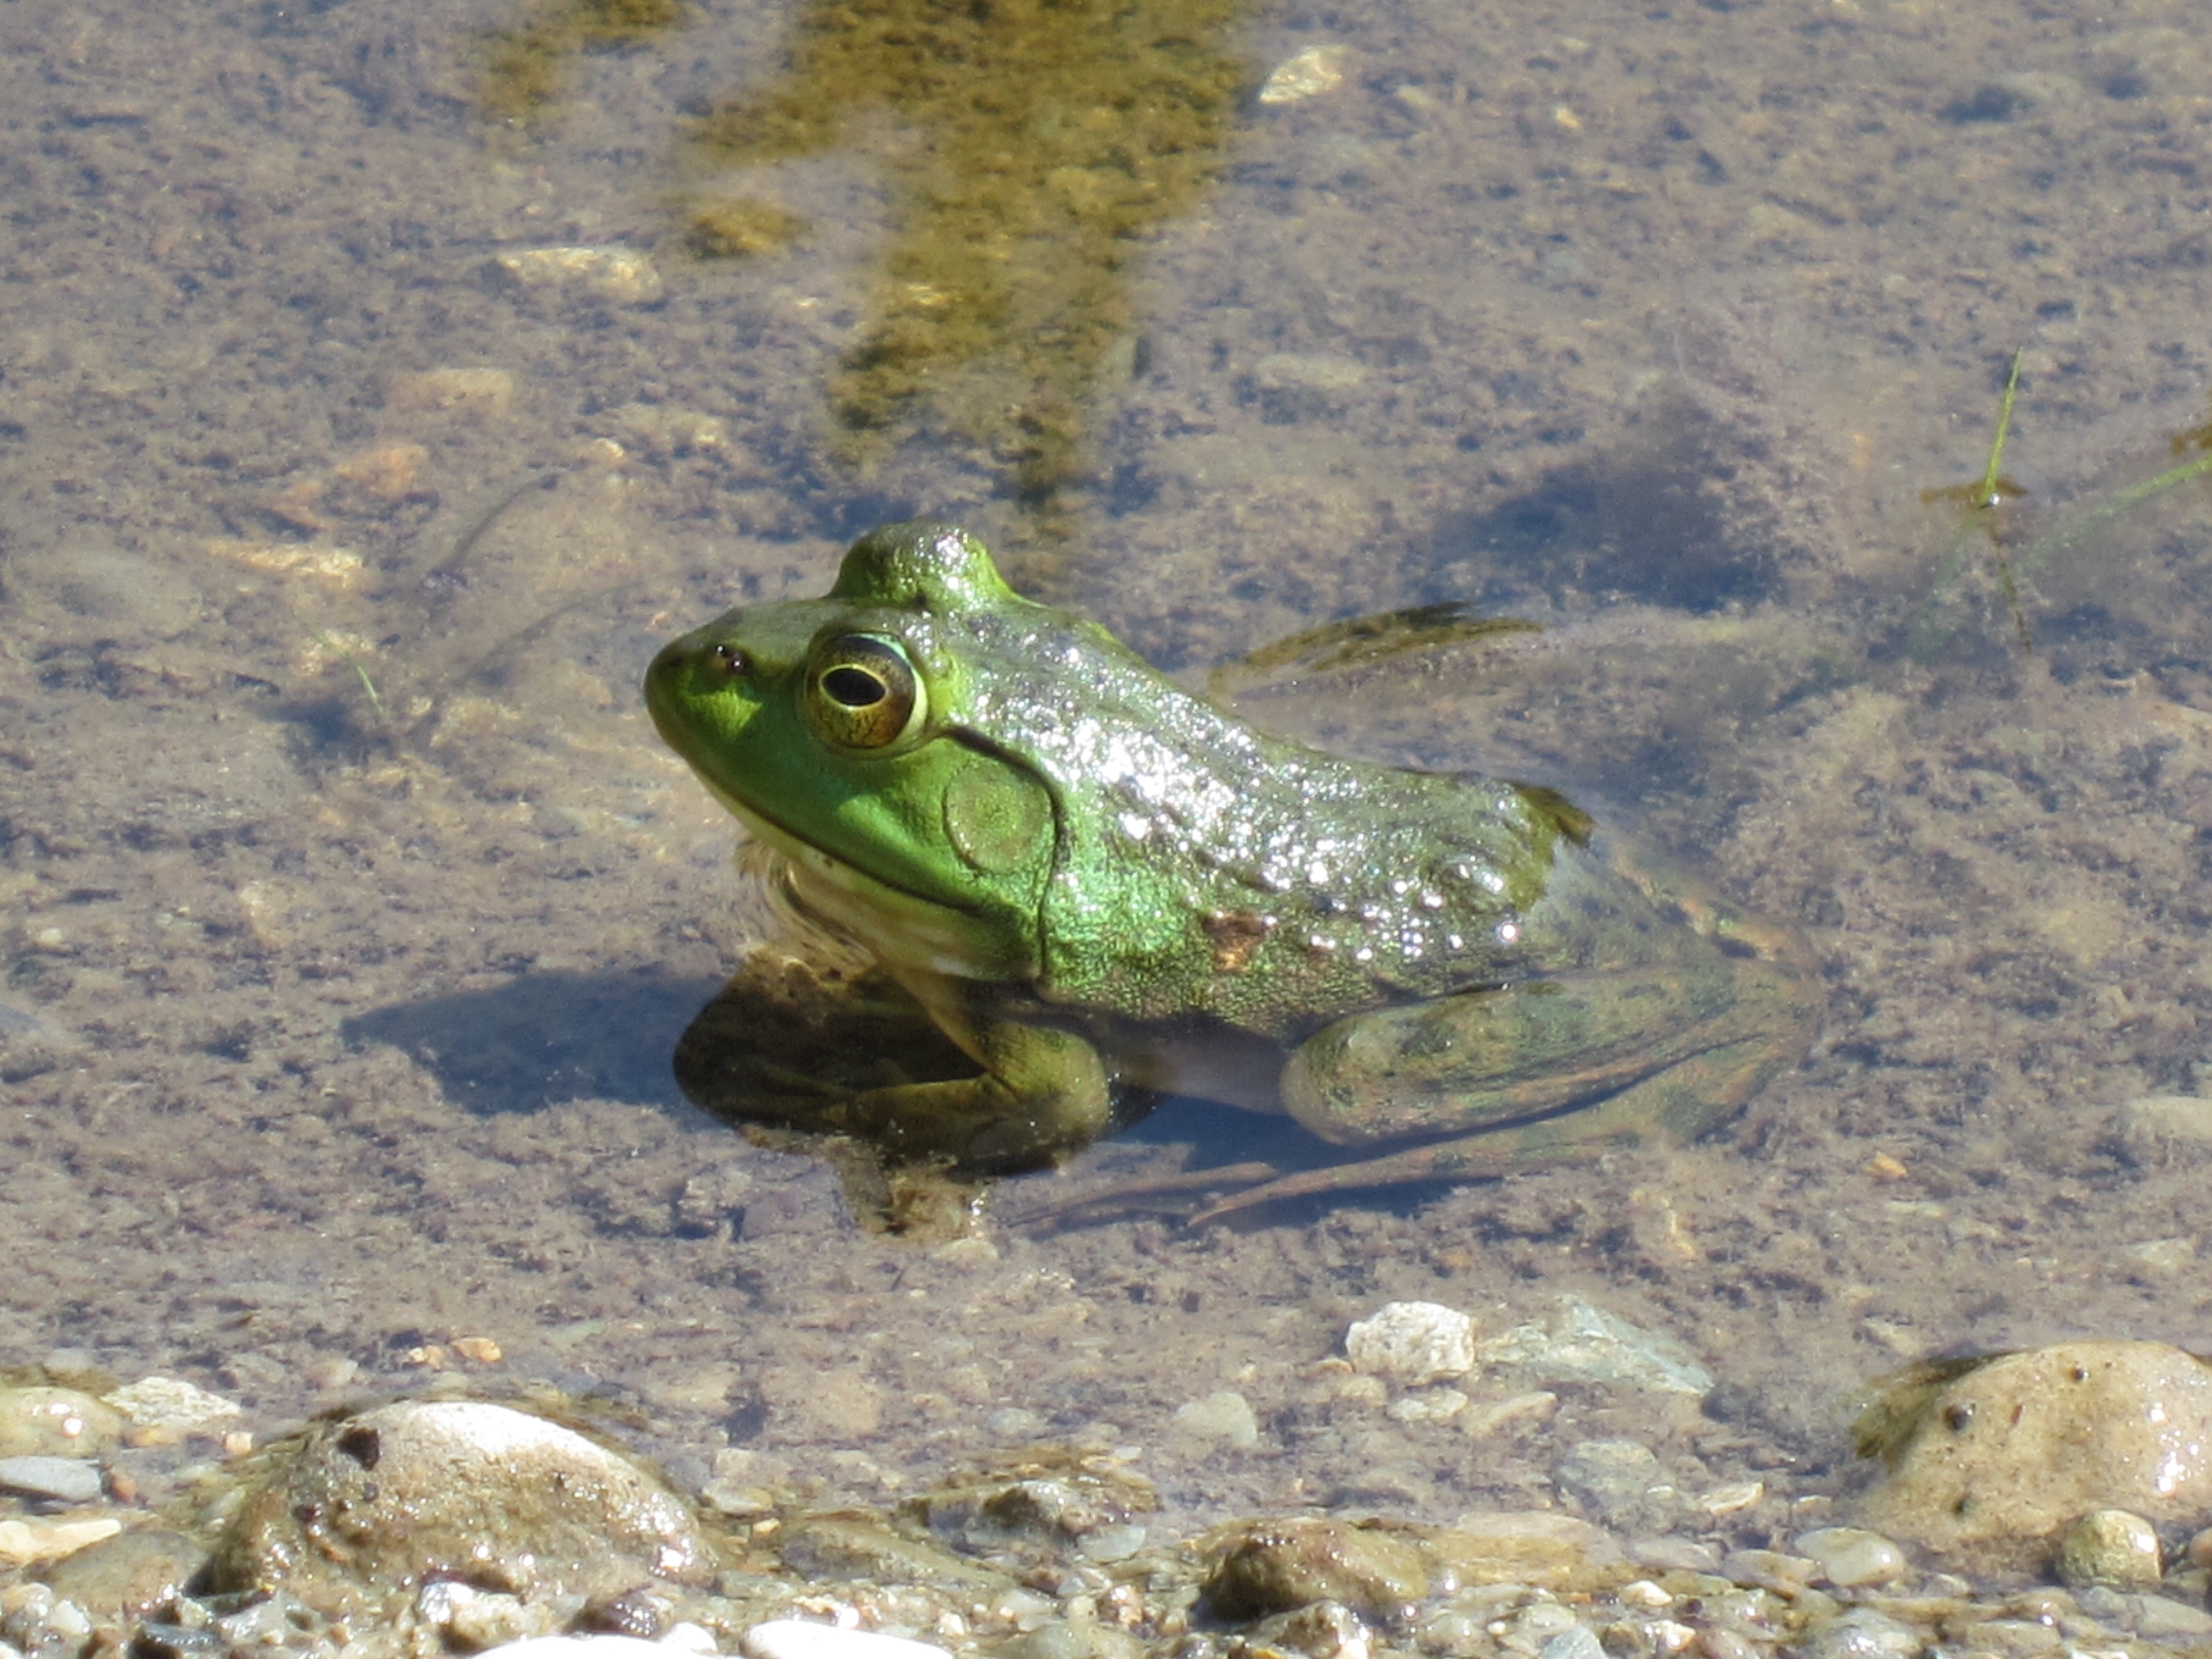
pond, wildlife, green, biology, frog, toad, amphibian, fauna, tree frog, vertebrate, bullfrog, ranidae